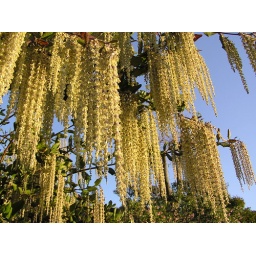
aka coast silk tassel, a California native plant, ...so gorgeous in the morning sun at the bus stop!